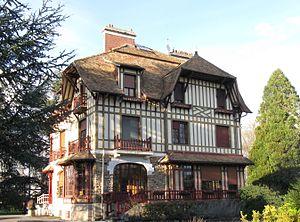
Mairie de Villiers-en-Bière. (Seine-et-Marne, région Île-de-France).
Villiers-en-Bière est une commune française située dans le département de Seine-et-Marne en région Île-de-France.